Fort Dix 38

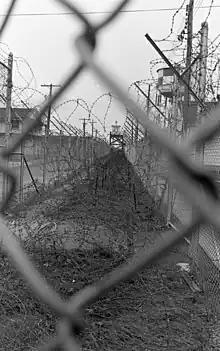
Fort Dix Stockade Surrounded by Barbed Wire 10 feet high. Photo by David Fenton.

The stockade consisted of a number of World War II era wooden barracks which had been condemned twenty years earlier. Much of the wood had rotted and the buildings were infested with bugs. The facility was surrounded with dirt, gravel and rolls of rusty barbed wire ten feet high and six feet wide. Many windows would no longer close, the heating was erratic, the plumbing failed regularly, and there was rarely enough food to go around. Prisoners described the food as "horrible". One who had been in four different stockades said "the food here is worse than I've ever experienced." Prisoners disciplined for even minor infractions were placed in solitary confinement on a severely restricted diet which was described by the Army as "balanced portions of all items in the regular daily ration prepared and served other prisoners except meat, fish, poultry, eggs, butter, sweets, desserts, milk and milk products, fruit, fruit and vegetable juices, sugar, salt, pepper, catsup and mustard." Water was the only drink.